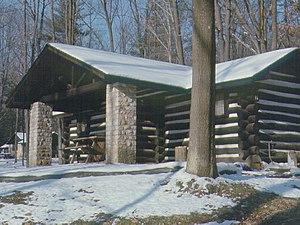
Heath Township est un township situé au nord du comté de Jefferson, en Pennsylvanie, aux États-Unis. En 2010, il comptait une population de 124 habitants.